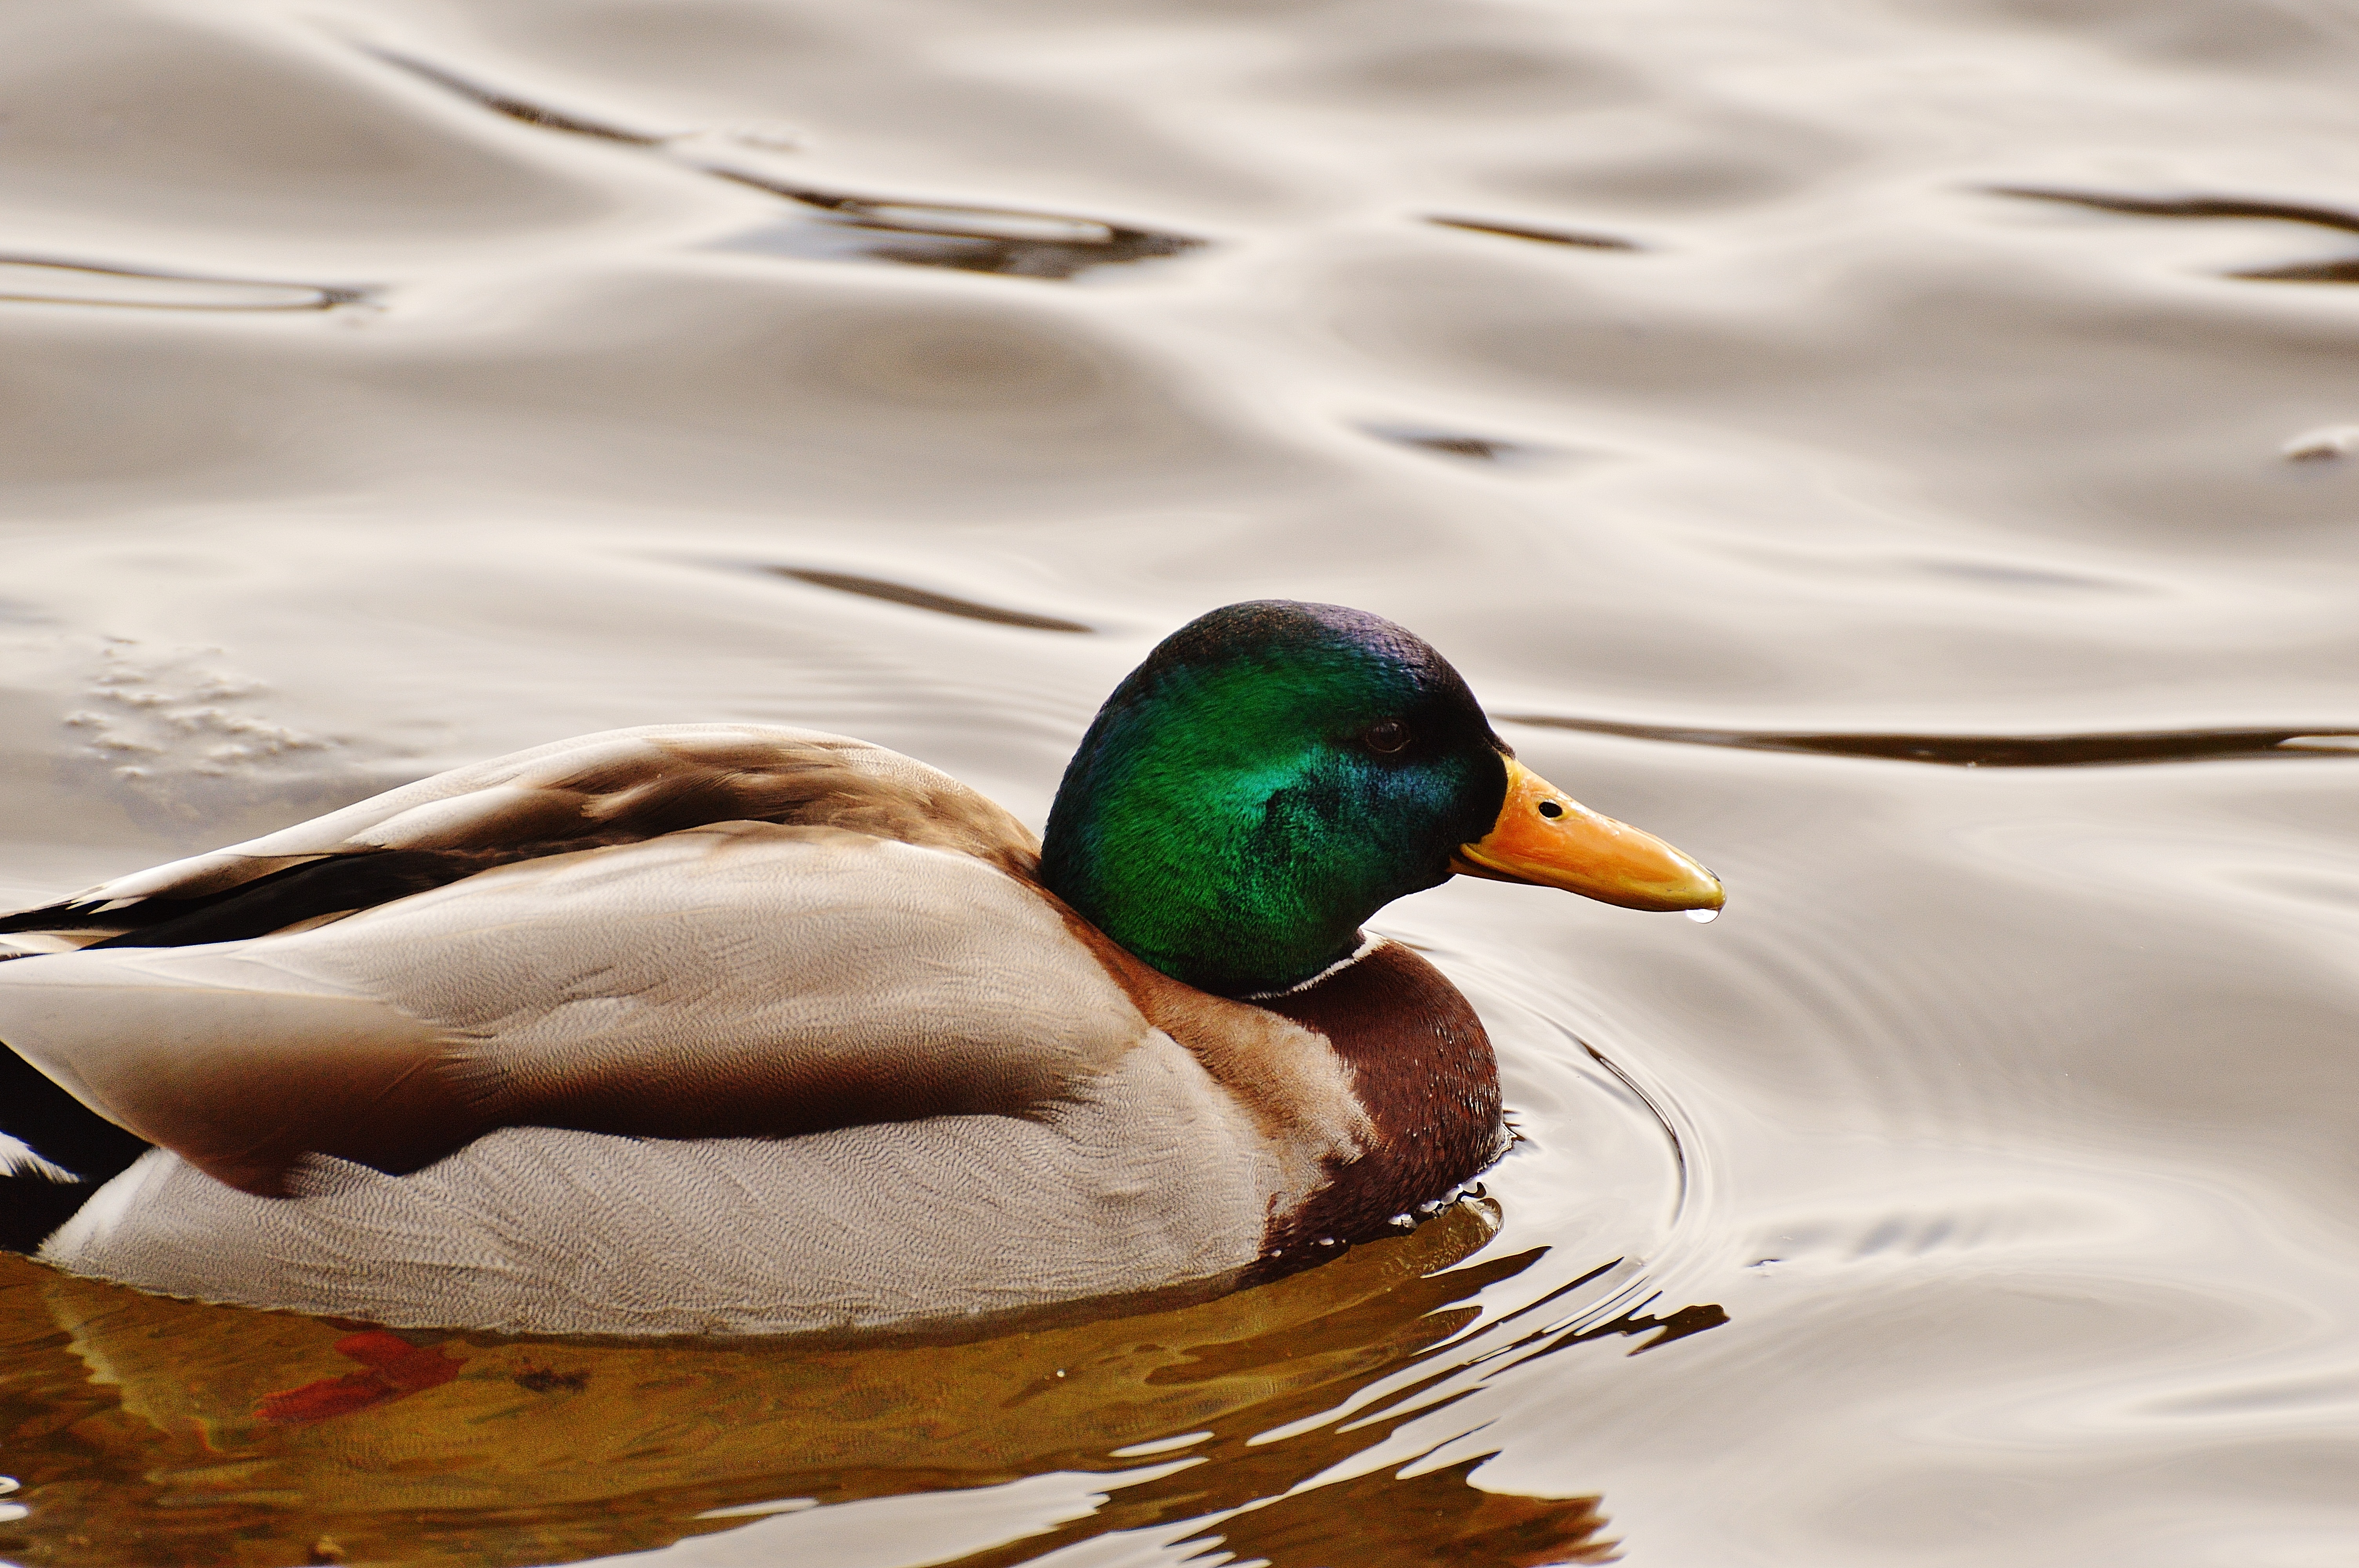
water, bird, wing, animal, beak, feather, fauna, plumage, poultry, close up, birds, duck, vertebrate, beautiful, bill, waterfowl, water bird, animal world, wildlife photography, mallard, canard, ducks geese and swans